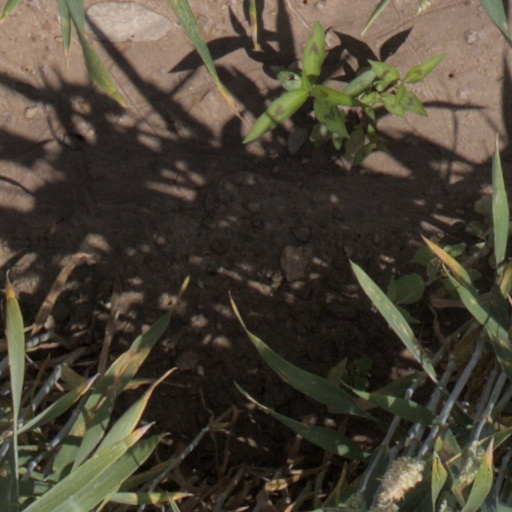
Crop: wheat